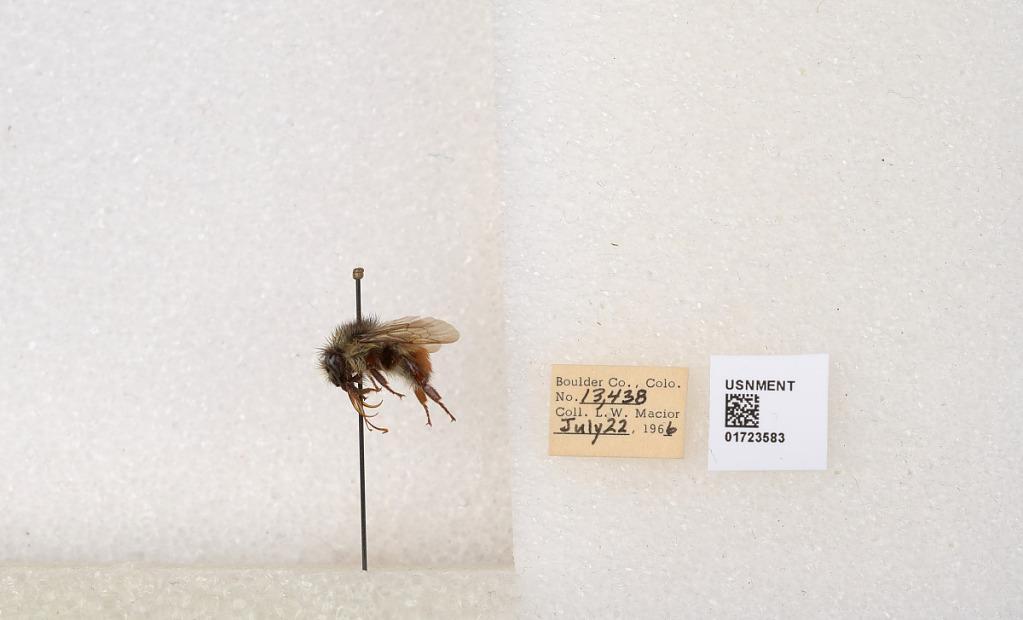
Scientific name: Bombus flavifrons Cresson
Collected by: L. Macior
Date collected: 1966-7-22
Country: United States
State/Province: Colorado
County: Boulder
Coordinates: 40.0925, -105.358